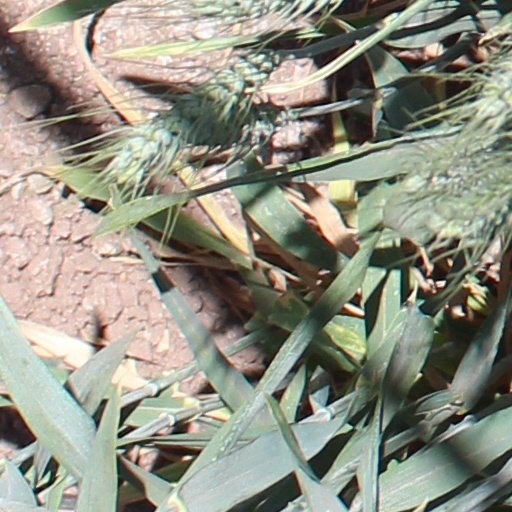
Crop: wheat